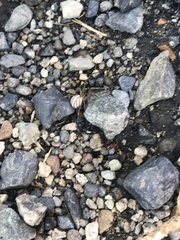
Species: Lactrodectus_hesperus